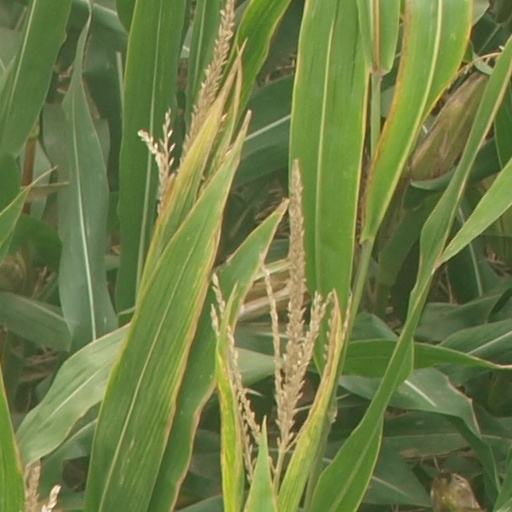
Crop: maize; corn